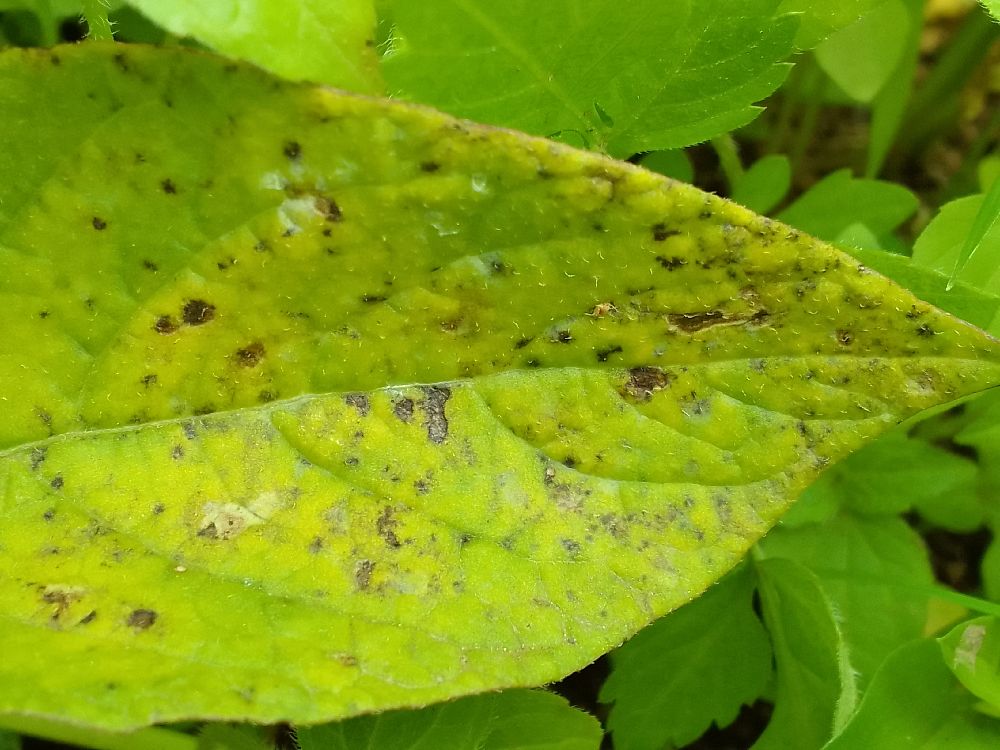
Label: Early blight